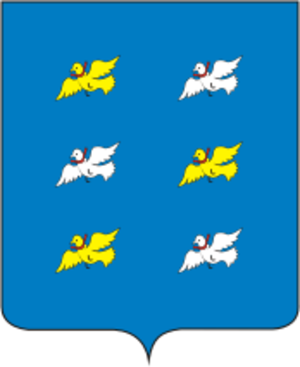
Torjok est une ville de l'oblast de Tver, en Russie, et le centre administratif du raïon de Torjok. Sa population s'élevait à 46 944 habitants en 2014.